Worm drive

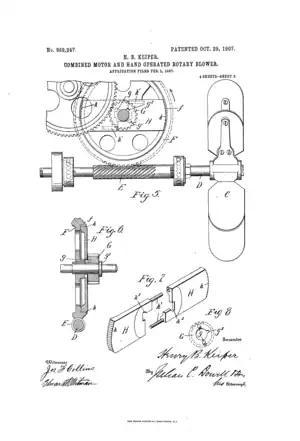
A multi-start worm drive driven in reverse to power a hand-crank blower

In early 20th century automobiles prior to the introduction of power steering, the effect of a flat or blowout on one of the front wheels tended to pull the steering mechanism toward the side with the flat tire. The use of a worm drive reduced this effect. Further worm drive development led to recirculating ball bearings to reduce frictional forces, which transmitted some steering force to the wheel. This aids vehicle control, and reduces wear that could cause difficulties in steering precisely.